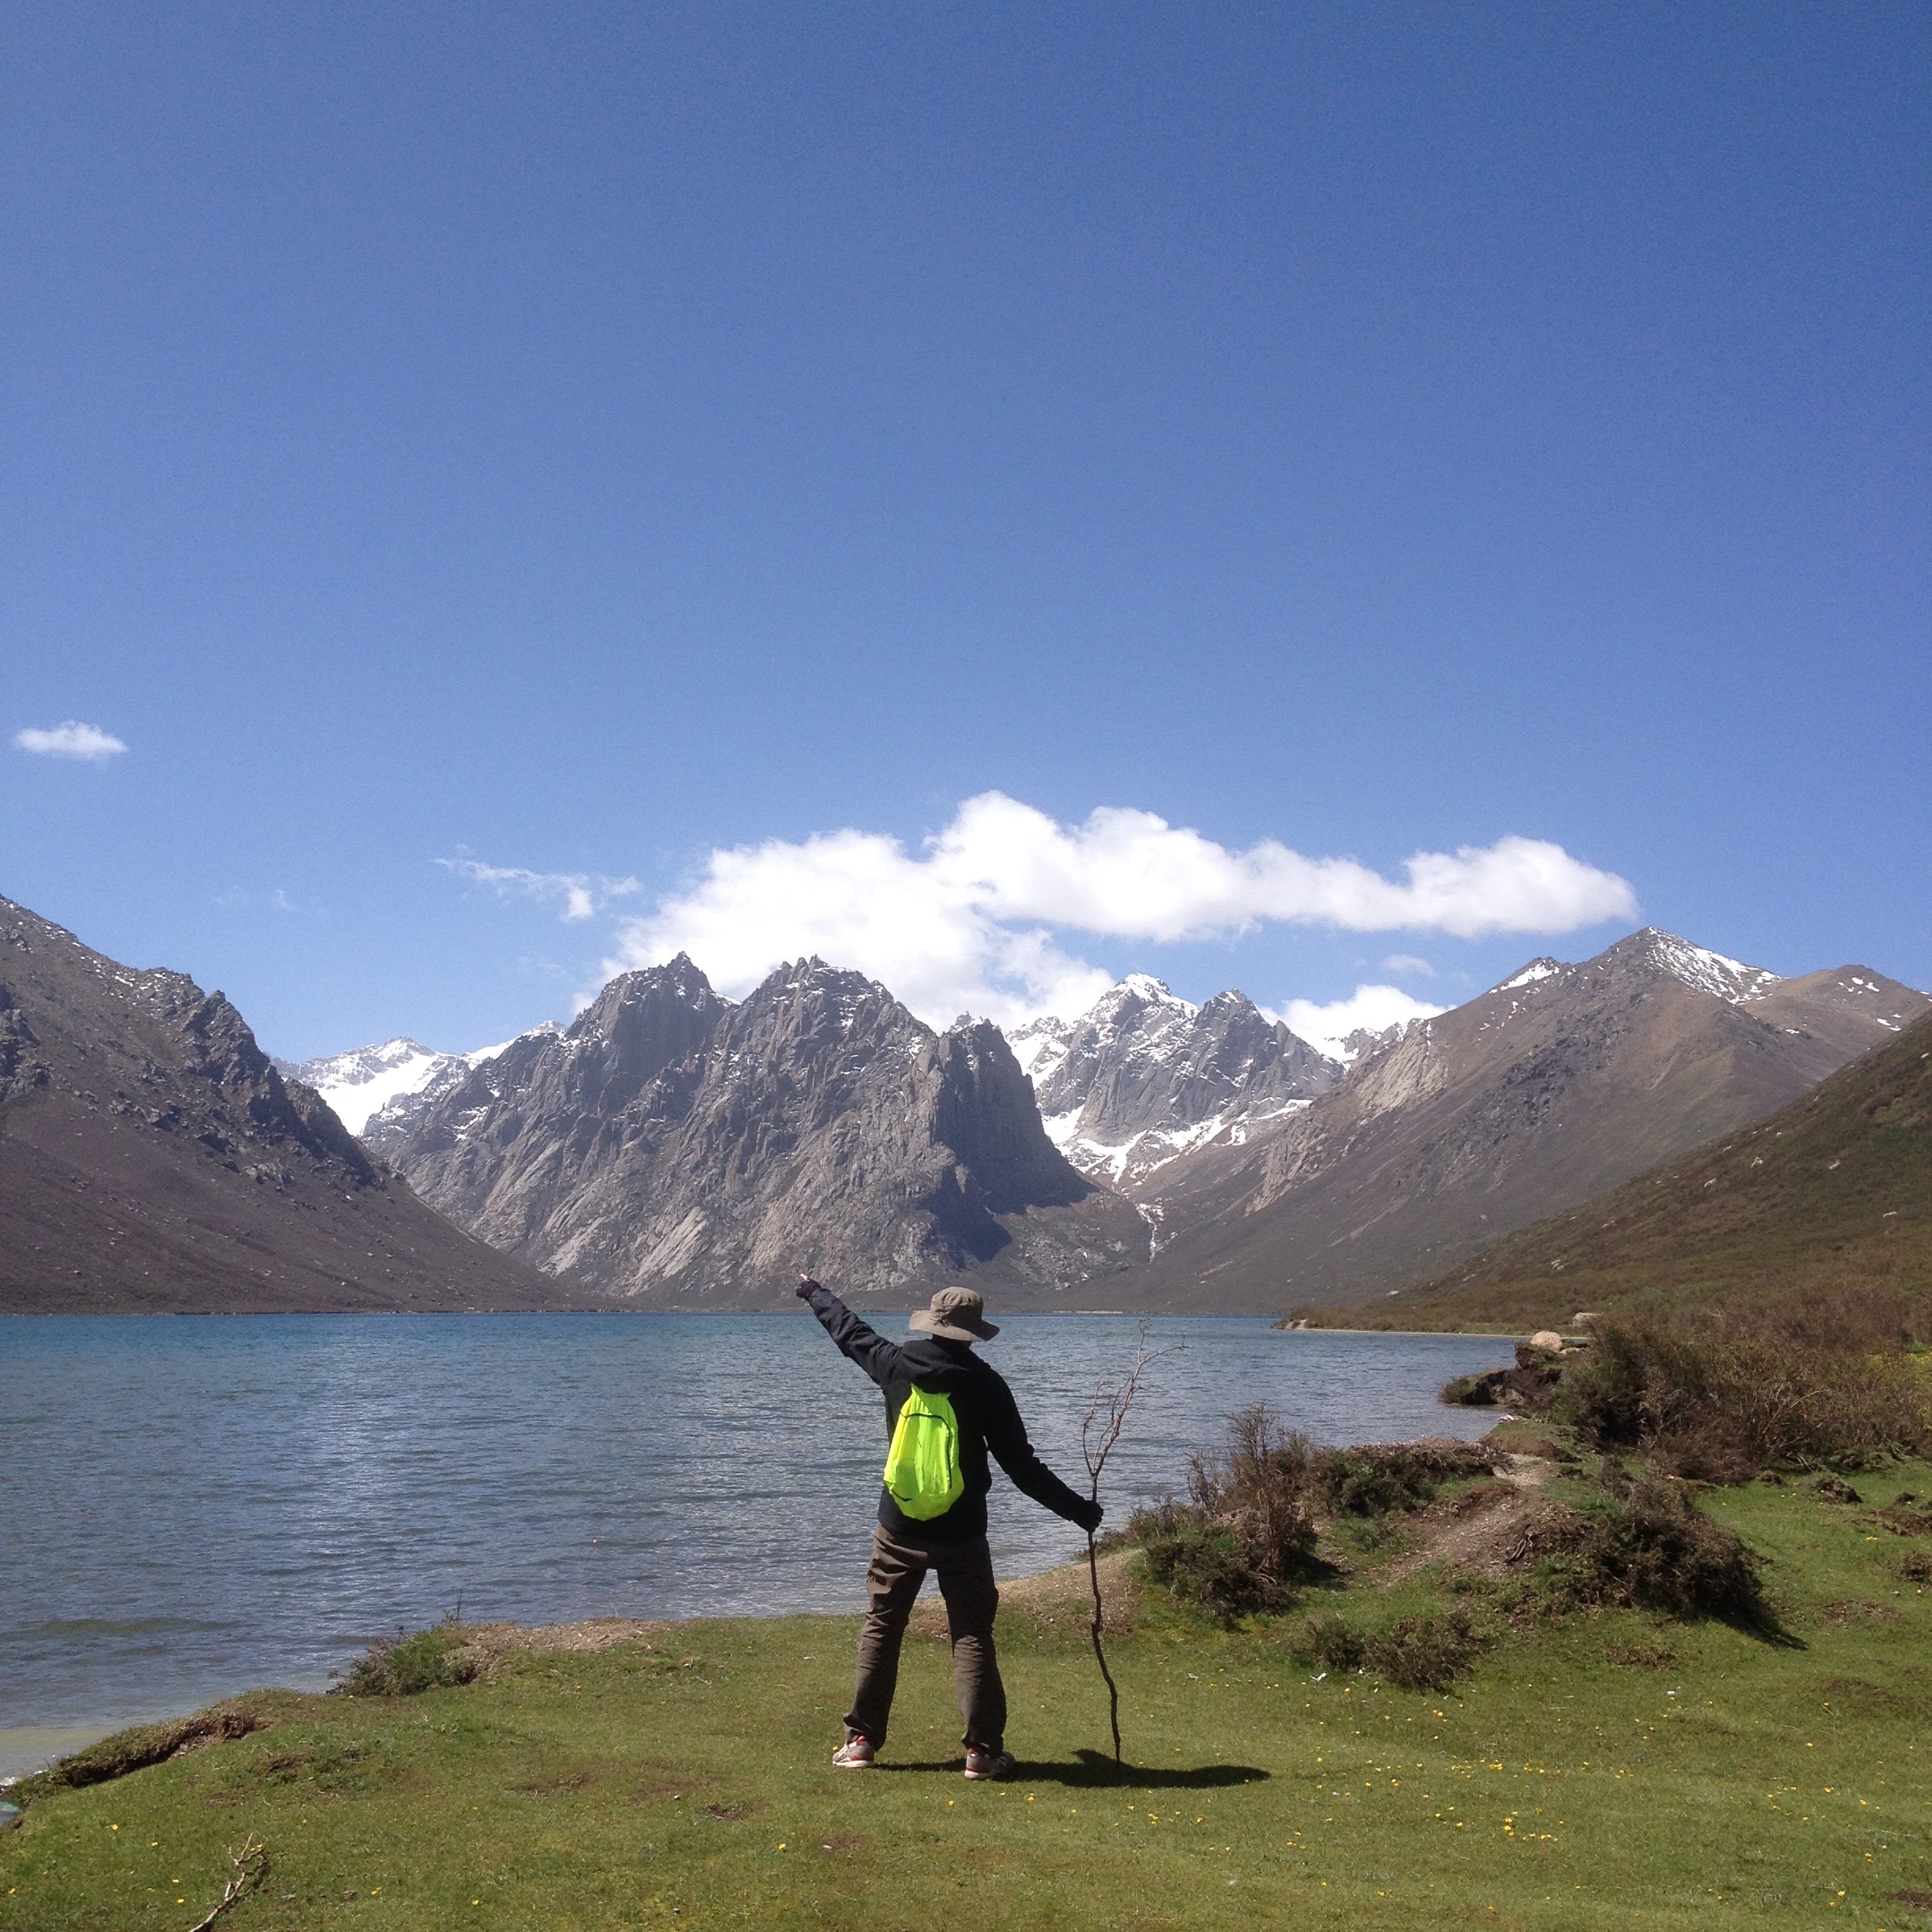
wilderness, walking, mountain, hiking, hill, lake, adventure, mountain range, ridge, sports, alps, fell, loch, landform, mountainous landforms